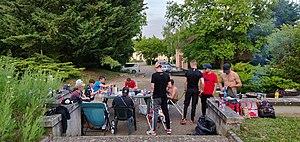
Seyrica
Carisey est une commune française située dans le département de l'Yonne en région Bourgogne-Franche-Comté.